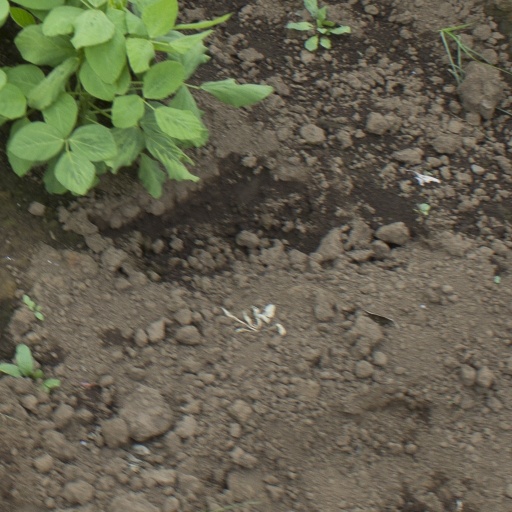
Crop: soybean